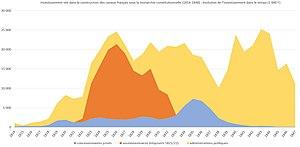
Les investissements nets dans la construction de canaux en France 1814-1347 (1 000 F)
Du nom du directeur général des ponts et chaussés et des mines sous la Restauration, Louis Becquey, le plan Becquey vise à doter la France d’un système de voies navigables modernisé et articulé. Tirant parti des acquis de la Révolution et de l’Empire dans la construction d’un État moderne, ce plan s’inscrit dans une démarche globale de consolidation du pays unifié en une « économie-nation » capable, à terme, d’affronter la concurrence internationale selon les principes, en vogue à l’époque, du libéralisme. Dans ses nouvelles frontières et consécutivement à la perte des centres industriels d’Outre-quiévrain, la France, pour affronter la concurrence de l’Angleterre, doit moderniser son appareil productif en facilitant les moyens de transports pour mettre en relation l’ensemble des régions et abaisser les prix par le jeu de la concurrence interne tout en assurant aux industriels une protection douanière sélective et temporaire pour leur permettre de retrouver des coûts compétitifs avant de réintégrer l’« économie-monde ».